Richard Rodgers

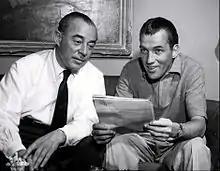
Rodgers was the subject of a two-part special on Ed Sullivan's "Toast of the Town" television show in 1952

Much of Rodgers' work with both Hart and Hammerstein was orchestrated by Robert Russell Bennett. Rodgers composed twelve themes, which Bennett used in preparing the orchestra score for the 26-episode World War II television documentary "Victory at Sea" (1952–53). This NBC production pioneered the "compilation documentary"—programming based on pre-existing footage—and was eventually broadcast in dozens of countries. The melody of the popular song "No Other Love" was later taken from the "Victory at Sea" theme entitled "Beneath the Southern Cross". Rodgers won an Emmy for the music for the ABC documentary "Winston Churchill: The Valiant Years", scored by Eddie Sauter, Hershy Kay, and Robert Emmett Dolan. Rodgers composed the theme music, "March of the Clowns", for the 1963–64 television series "The Greatest Show on Earth", which ran for 30 episodes. He also contributed the main title theme for the 1963–64 historical anthology television series "The Great Adventure".